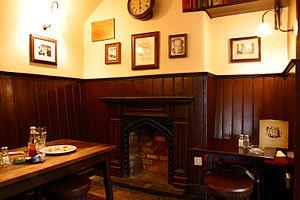
Clive Staples Lewis, plus connu sous le nom de C. S. Lewis, né à Belfast le 29 novembre 1898 et mort à Oxford le 22 novembre 1963, est un écrivain et universitaire britannique. Il est connu pour ses travaux sur la littérature médiévale, ses ouvrages de critique littéraire et d'apologétique du christianisme, ainsi que pour la série des Chroniques de Narnia parues entre 1950 et 1957.
The Eagle and Child est un célèbre pub anglais se situant au numéro 49 de St Giles' Street, dans la ville Oxford. Le pub faisait partie d'une dotation appartenant à l'Université d'Oxford. Il est surtout connu pour avoir été le QG des Inklings, une association littéraire ayant eu comme membres célèbres J. R. R. Tolkien et son ami C. S. Lewis.
Les Inklings sont un cercle littéraire informel lié à l'université d'Oxford, actif dans les années 1930 et 1940. Ses membres les plus connus sont C. S. Lewis, J. R. R. Tolkien et Charles Williams.